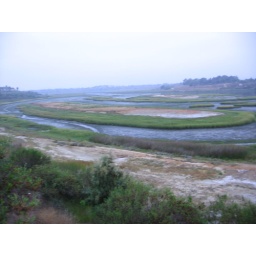
Lots of birds and fish and more in these parts. It's nice to spend time walking and watching as one can.